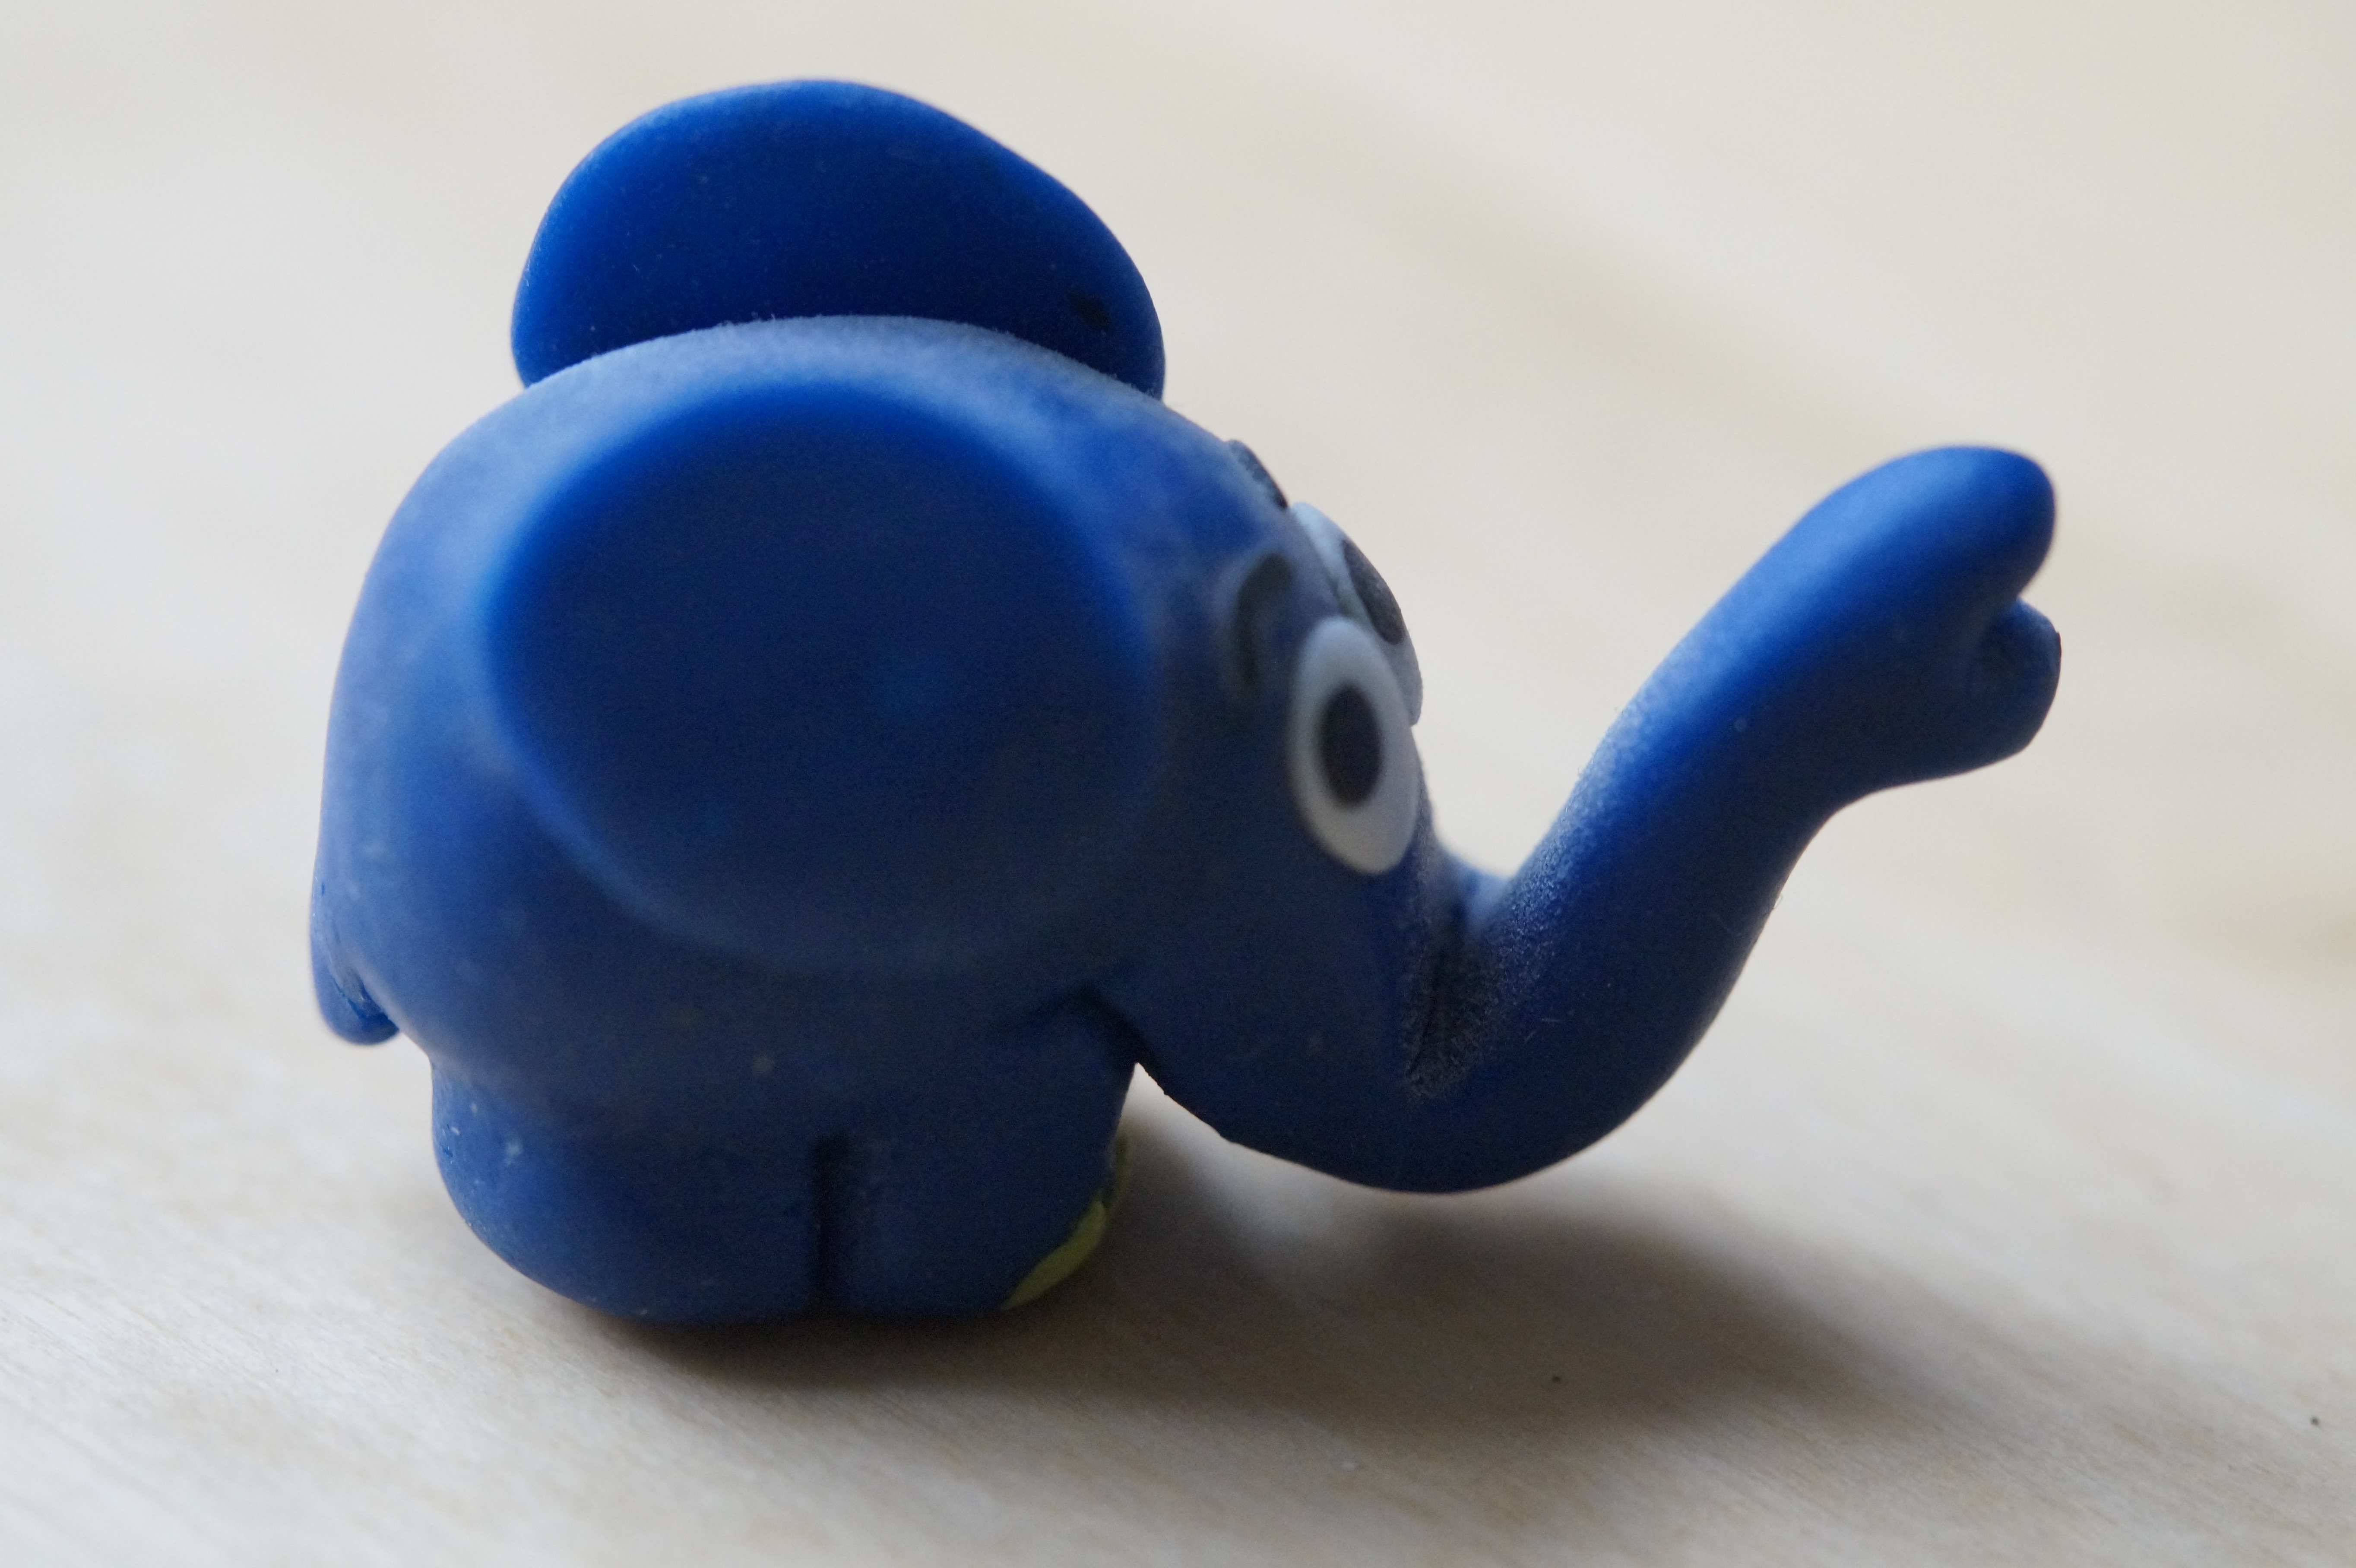
hand, child, blue, toy, homemade, elephant, art, children, figure, figurine, series, comic, tinkered, cartoon, cult, pachyderm, watch tv, proboscis, known, stuffed toy, tv star, polymer clay, broadcast with the mouse, film and television